Delphi

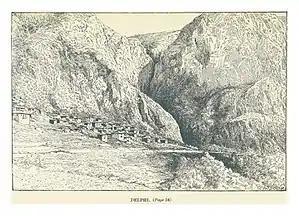
Vulva of the Earth, Ge or Gaia, with the two Phaedriades above resembling her breasts. In this drawing the village of Castro still occupies the site. The footprint of the modern road is in the foreground. The village was thus entirely on the upper site. Below the road is the Marmoria, or "marble quarry", where the villagers mined structural stone. The picture below shows the site after the removal of the village.

In the "Iliad", Achilles would not accept Agamemnon's peace offering even if it included all the wealth in the "stone floor" of "rocky Pytho" (I 404). In the "Odyssey" (θ 79) Agamemnon crosses a "stone floor" to receive a prophecy from Apollo in Pytho, the first known of proto-history. Hesiod also refers to Pytho "in the hollows of Parnassus" (Theogony 498). These references imply that the earliest date of the oracle's existence is the eighth century BC, the probable date of composition of the Homeric works.